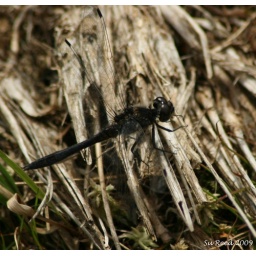
Well spotted by my grandson Ethan. Old lodge NR Ashdown forest Sussex